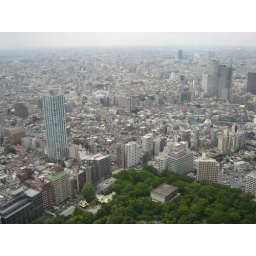
from the Tokyo city govt. building in Shinjuku--observatory on 45th floor